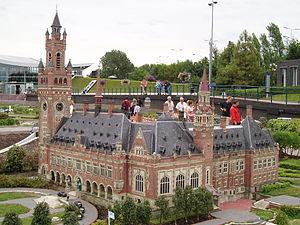
Madurodam est un parc de miniatures néerlandais, situé à La Haye et abritant de parfaites répliques à l'échelle 1:25 de célèbres monuments historiques et bâtiments publics, d'infrastructures, d'activités industrielles ainsi que de quartiers typiques que se trouvant à divers endroits dans le pays. Le domaine de Madurodam couvre une superficie totale de 62 630 m² dont 17 630 m² permettent l'exposition de maquettes. Le parc est visité par plus de 655 000 personnes annuellement.